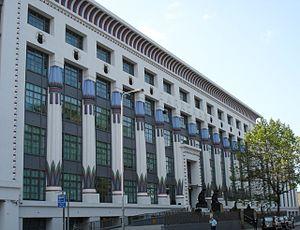
La Carreras Cigarette Factory est un grand bâtiment Art déco situé à Camden, à Londres. Il est connu comme un exemple frappant de l'architecture néo-égyptienne du début du XXe siècle. Le bâtiment a été érigé en 1926-1928 par la Carreras Tobacco Company, propriété de l'inventeur et philanthrope juif russe Bernhard Baron, dans le jardin communal de Mornington Crescent. Il mesure 168 mètres de long et est principalement blanc.